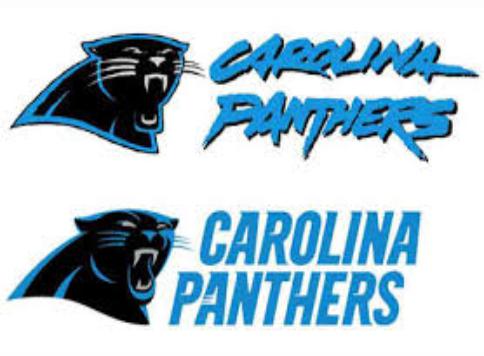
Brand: Carolina-2
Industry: Others